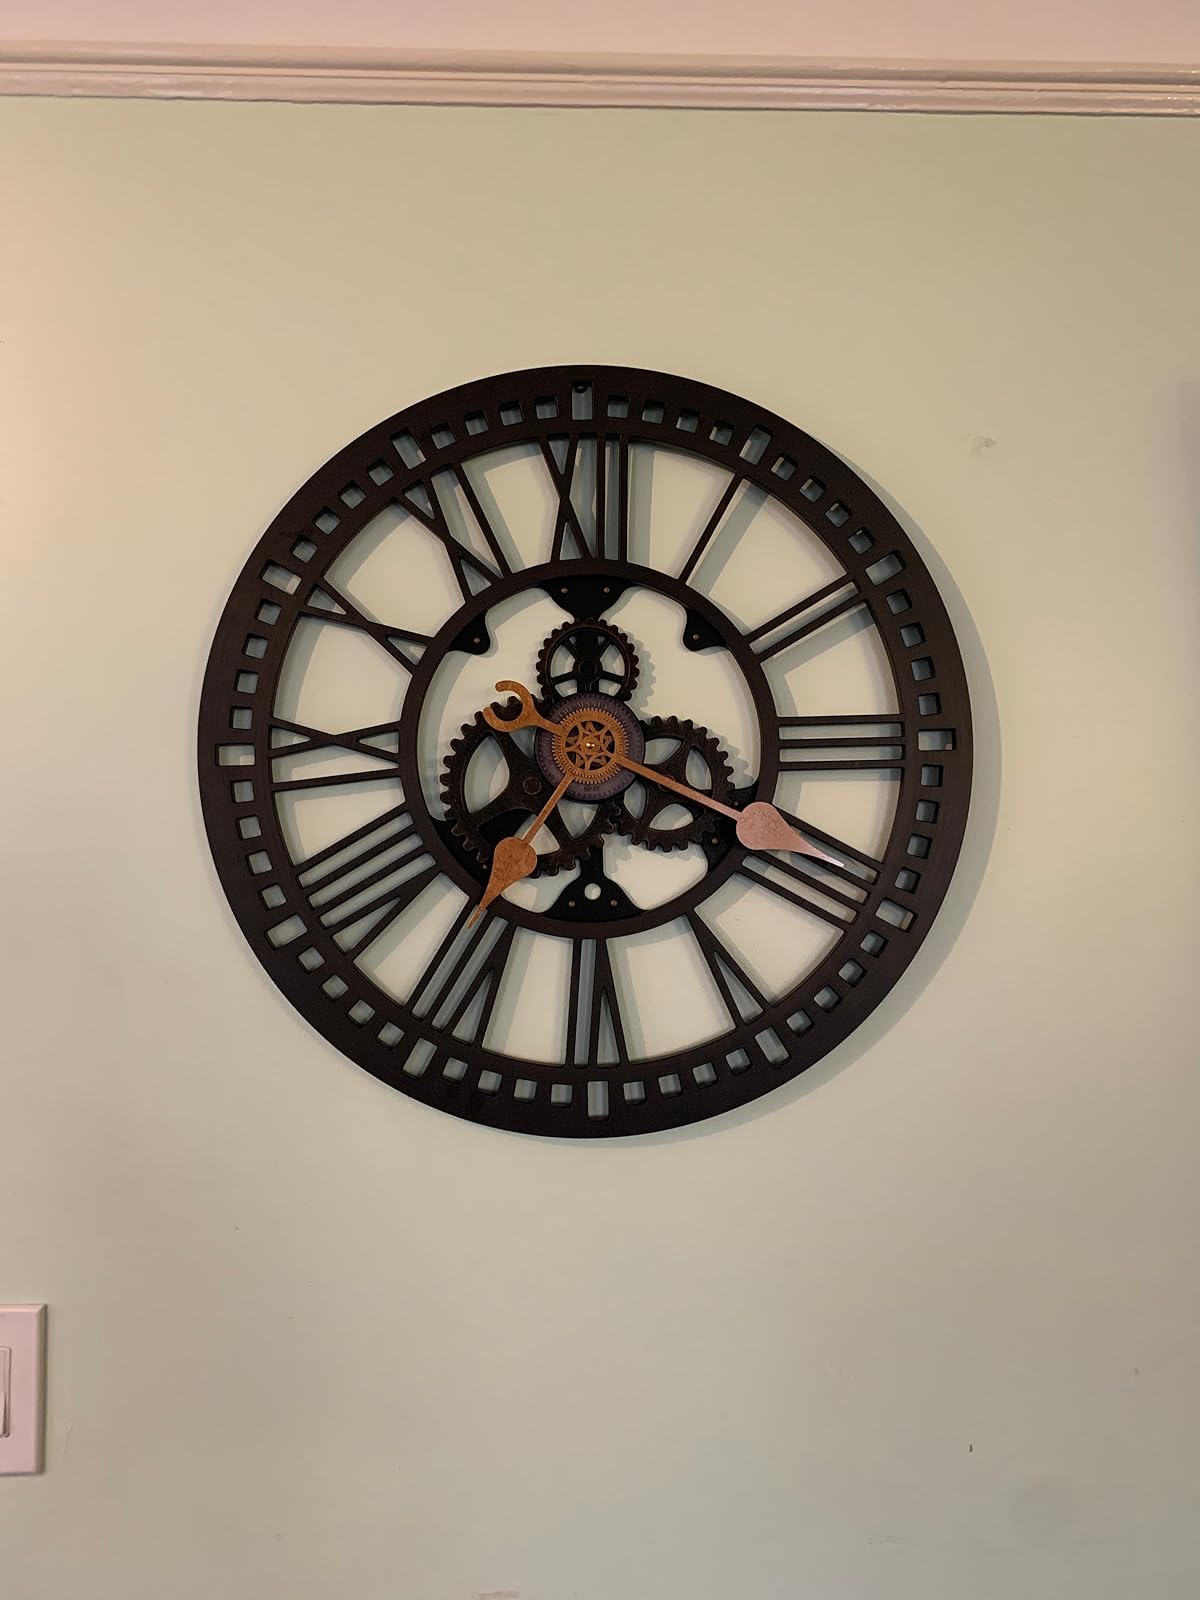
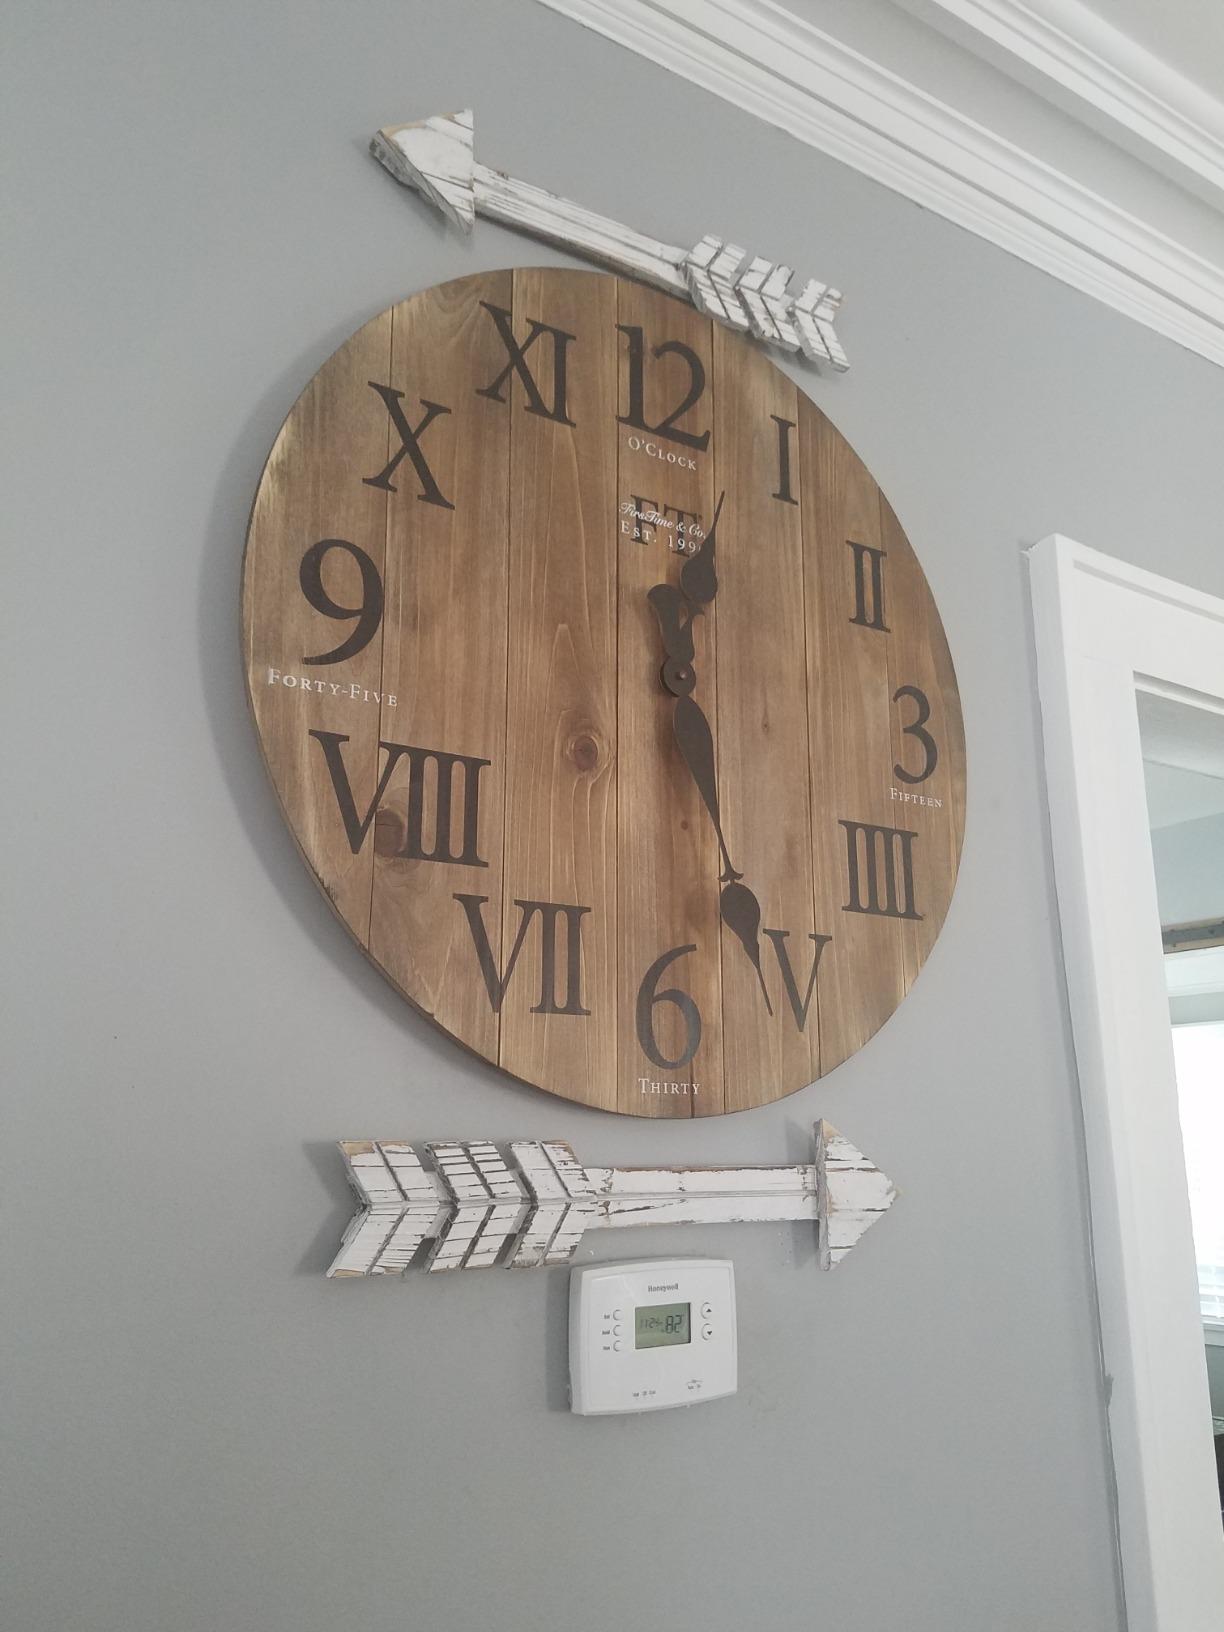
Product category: clock
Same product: no